Carmen miserabile

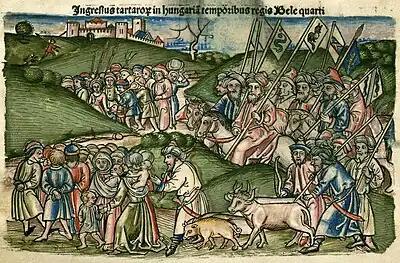
The "Carmen miserabile" by Master Roger is an appendix at the end of the Thuróczy Chronicle: "The Arrival of Tatars in Hungary During the Time of King Béla the Fourth".

Carmen miserabile super destructione regni Hungariae per Tartaros (Latin for "A mournful song about the destruction of the Tatars in Hungary.") is an account written by Rogerius of Apulia.